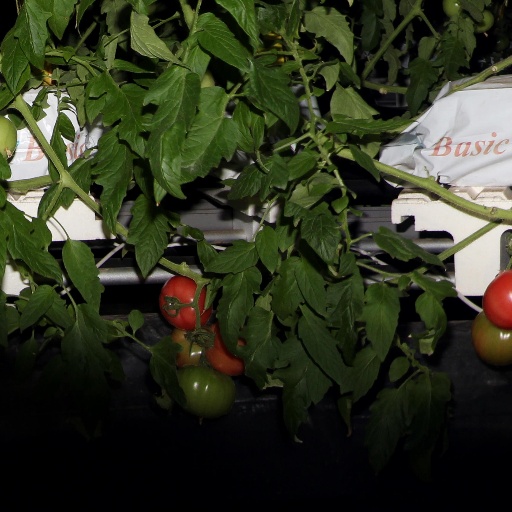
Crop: tomato